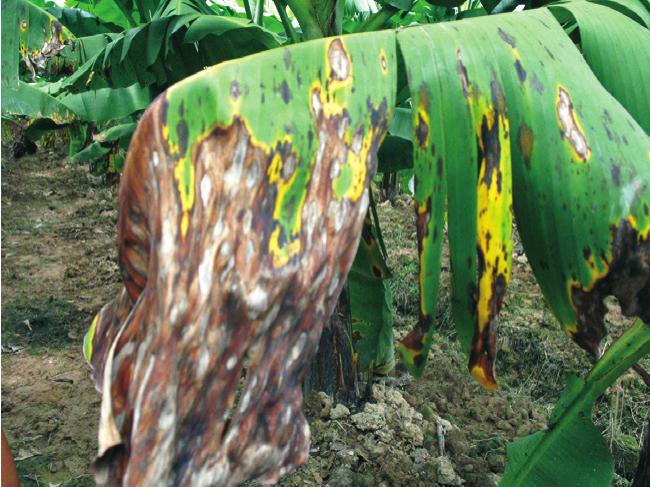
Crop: unknown
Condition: banana_banana_black_streak